Sardinia

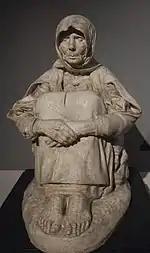
"La madre dell'ucciso" ("the mother of the killed") by Francesco Ciusa (1907)

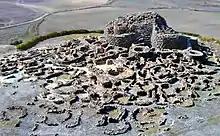
Su Nuraxi, Barumini

The Sardinian railway system was developed starting from the 19th century by the Welsh engineer Benjamin Piercy.